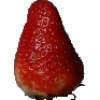
Label: Strawberry 1